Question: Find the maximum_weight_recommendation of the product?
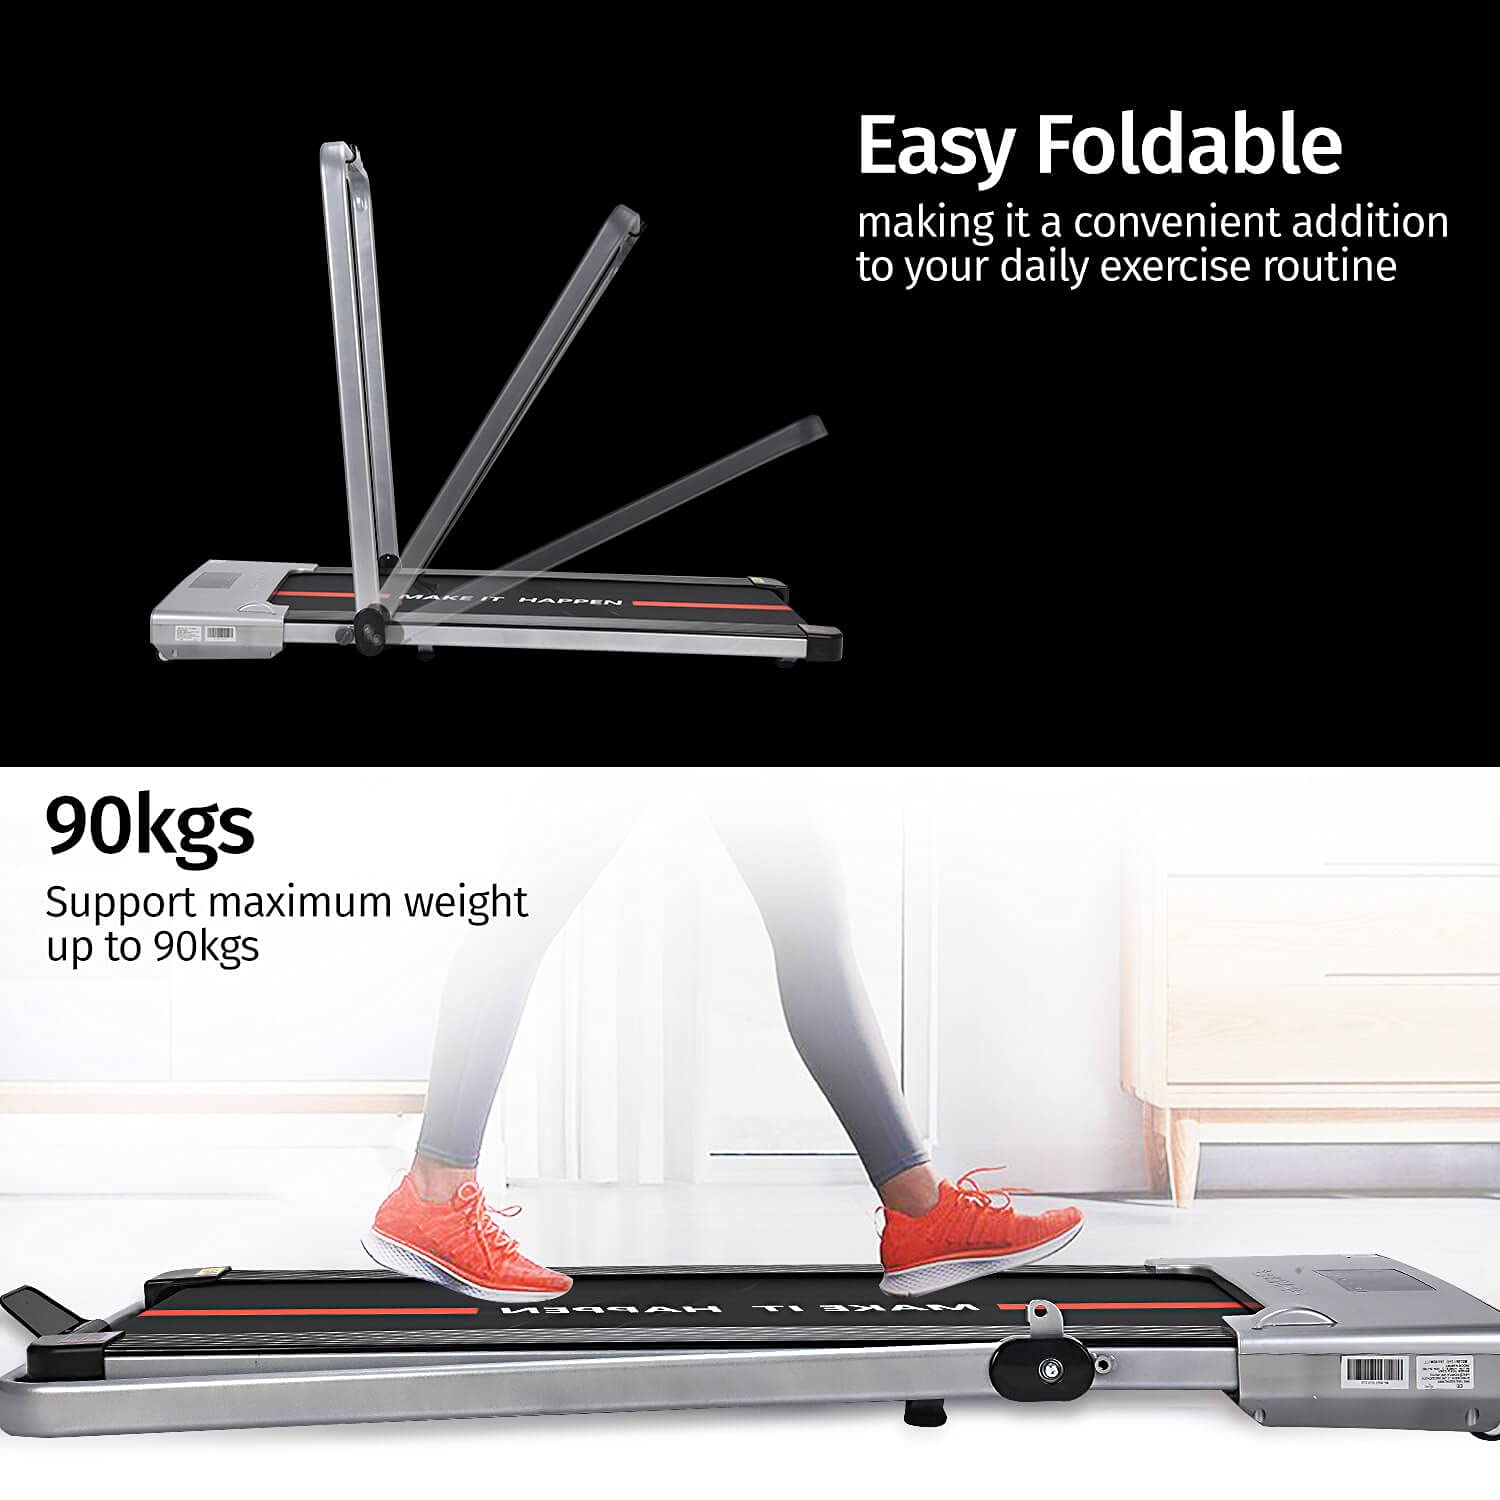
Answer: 90 kilogram